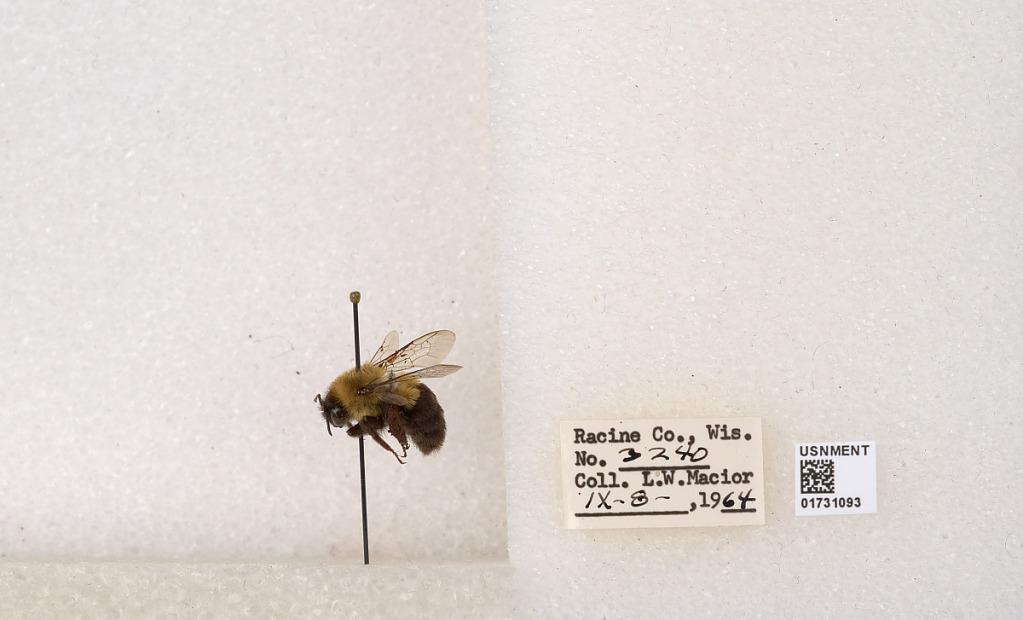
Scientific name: Bombus impatiens Cresson
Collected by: L. Macior
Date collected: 1964-9-8
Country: United States
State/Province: Wisconsin
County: Racine
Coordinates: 42.7299, -87.8123